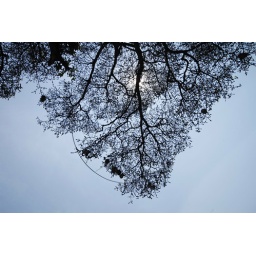
Silhouette of tree against sky in the Ngorogoro crater, Tanzania.